Alice Barber Stephens

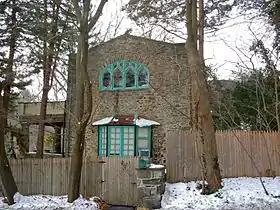
Thunderbird Lodge

Throughout the year 1897, "Ladies' Home Journal" ran a series called "The American Woman," featuring six full-page illustrations by Stephens. The illustrations depicted the American Woman in six different settings: society, religion, home, summer, business, and motherhood. Notably, Stephens, who was both a career artist and the mother of a then-four-year-old son, chose to set three of the scenes inside the home, and three outside the home. She illustrated Mary E. Wilkins' "The People of Our Neighborhood", which was published in 1898.